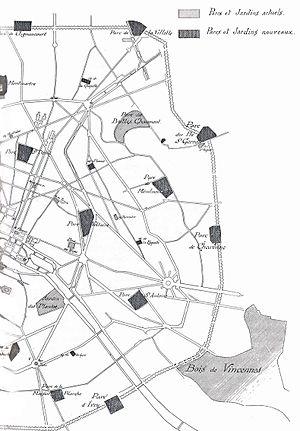
Parcs existrants et à créer dans l'est de Paris selon l'architecte et urbaniste Eugène Hénard.
Eugène Alfred Hénard, né le 22 octobre 1849 à Paris, où il est mort le 19 février 1923, est un architecte et urbaniste français.